Batman (PC Engine video game)

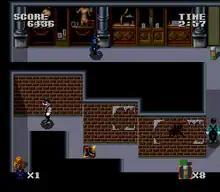
Gameplay screenshot

"Batman" is an action game played from a top-down perspective, reminiscent of "Pac-Man" and "Bomberman". The players take control of Batman through four areas based on locations in the film, each one divided into twelve stages. Each distinct area has their own main objectives, such as retrieving "Smilex" chemicals in Gotham City, cleaning paintings at the Flugelheim museum, and setting up bombs at the Axis Chemicals factory. Controlling the titular character, the player explores and search for the items in mazes. The player can attack enemies with batarangs, and find power-ups to increase their range and shoot more batarangs.